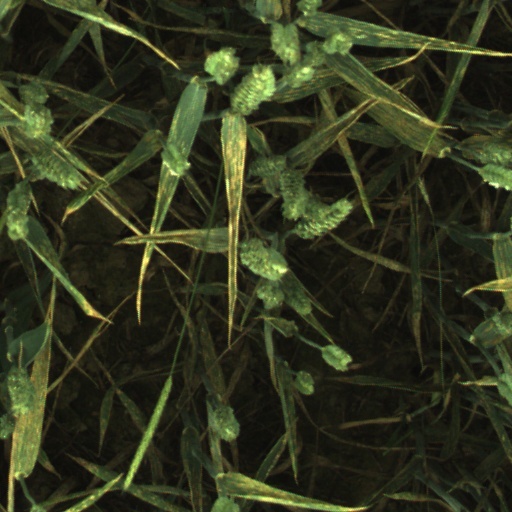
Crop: wheat